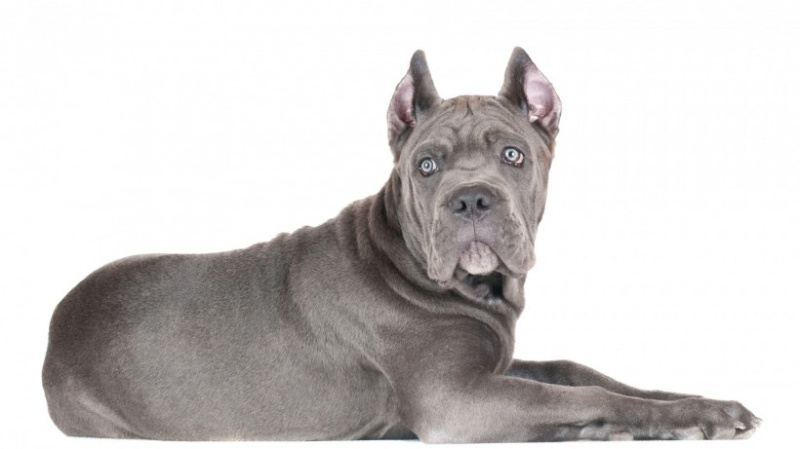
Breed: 253-n000105-Cane_Carso